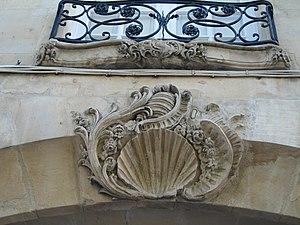
Hôtel Daumesnil à Caen (Calvados)